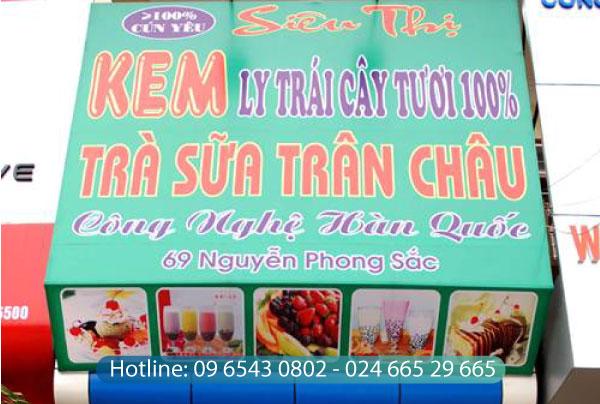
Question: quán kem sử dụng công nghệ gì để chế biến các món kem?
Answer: công nghệ hàn quốc